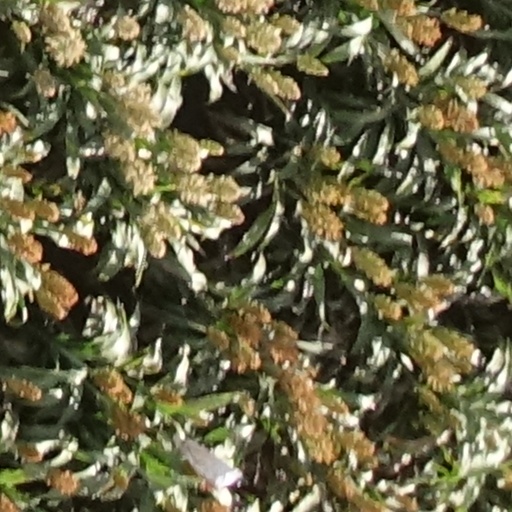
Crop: sorghum